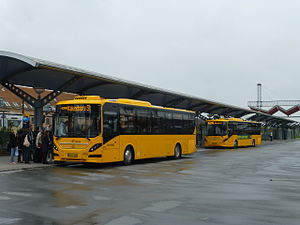
R-Net
Linje 430R og 480R ved Slagelse Station.
R-nettet er et højklasset kollektivt trafiknet bestående af buslinjer og lokalbaner i Movias dækningsområde på Sjælland, Lolland, Falster og Møn. R-nettet er oprindeligt et resultat af Region Sjællands trafikplan, men det omfatter nu også linjer i Region Hovedstaden. R’et er tildelt linjer, der betjener primære regionale rejsemål med høj frekvens og direkte rute standser ved alle stoppesteder/stationer. Busdriften drives af forskellige busentreprenører, mens lokalbanerne drives af Lokaltog, som Movia er medejer af.